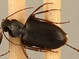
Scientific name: Calathus advena
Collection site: Niwot Ridge Mountain Research Station Site (NIWO), plot NIWO_007